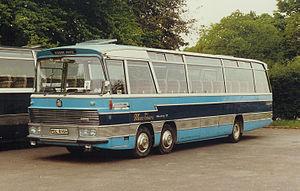
Bedford Vehicles, nom le plus souvent raccourci en Bedford, était une filiale du constructeur anglais Vauxhall, quand celui-ci faisait partie de General Motors. Fondée en 1930 et disparue en 1986, elle était spécialisée dans les véhicules utilitaires, dont elle fut un important acteur international. La marque fut longtemps l'entité la plus profitable de la galaxie General Motors en Europe.